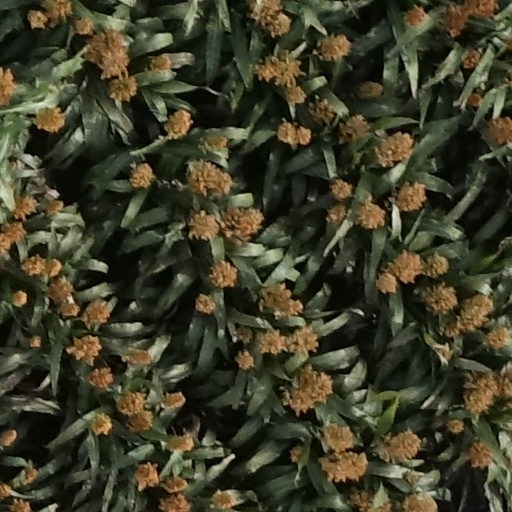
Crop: sorghum